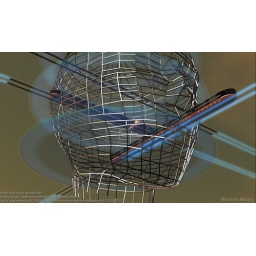
Accademia di Brera "Concordia 2.0" the train station in the sky Project and realization by Merlino Mayo 2010